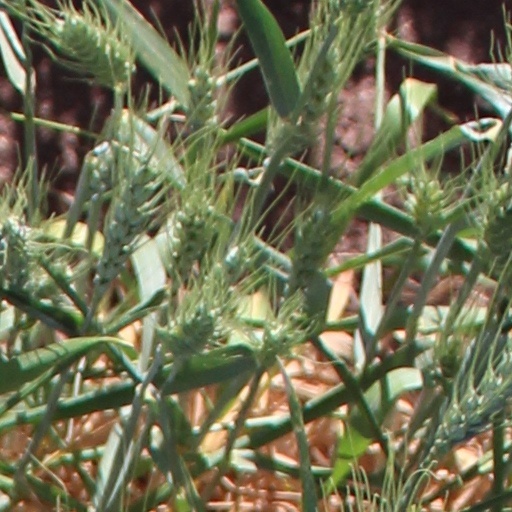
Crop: wheat